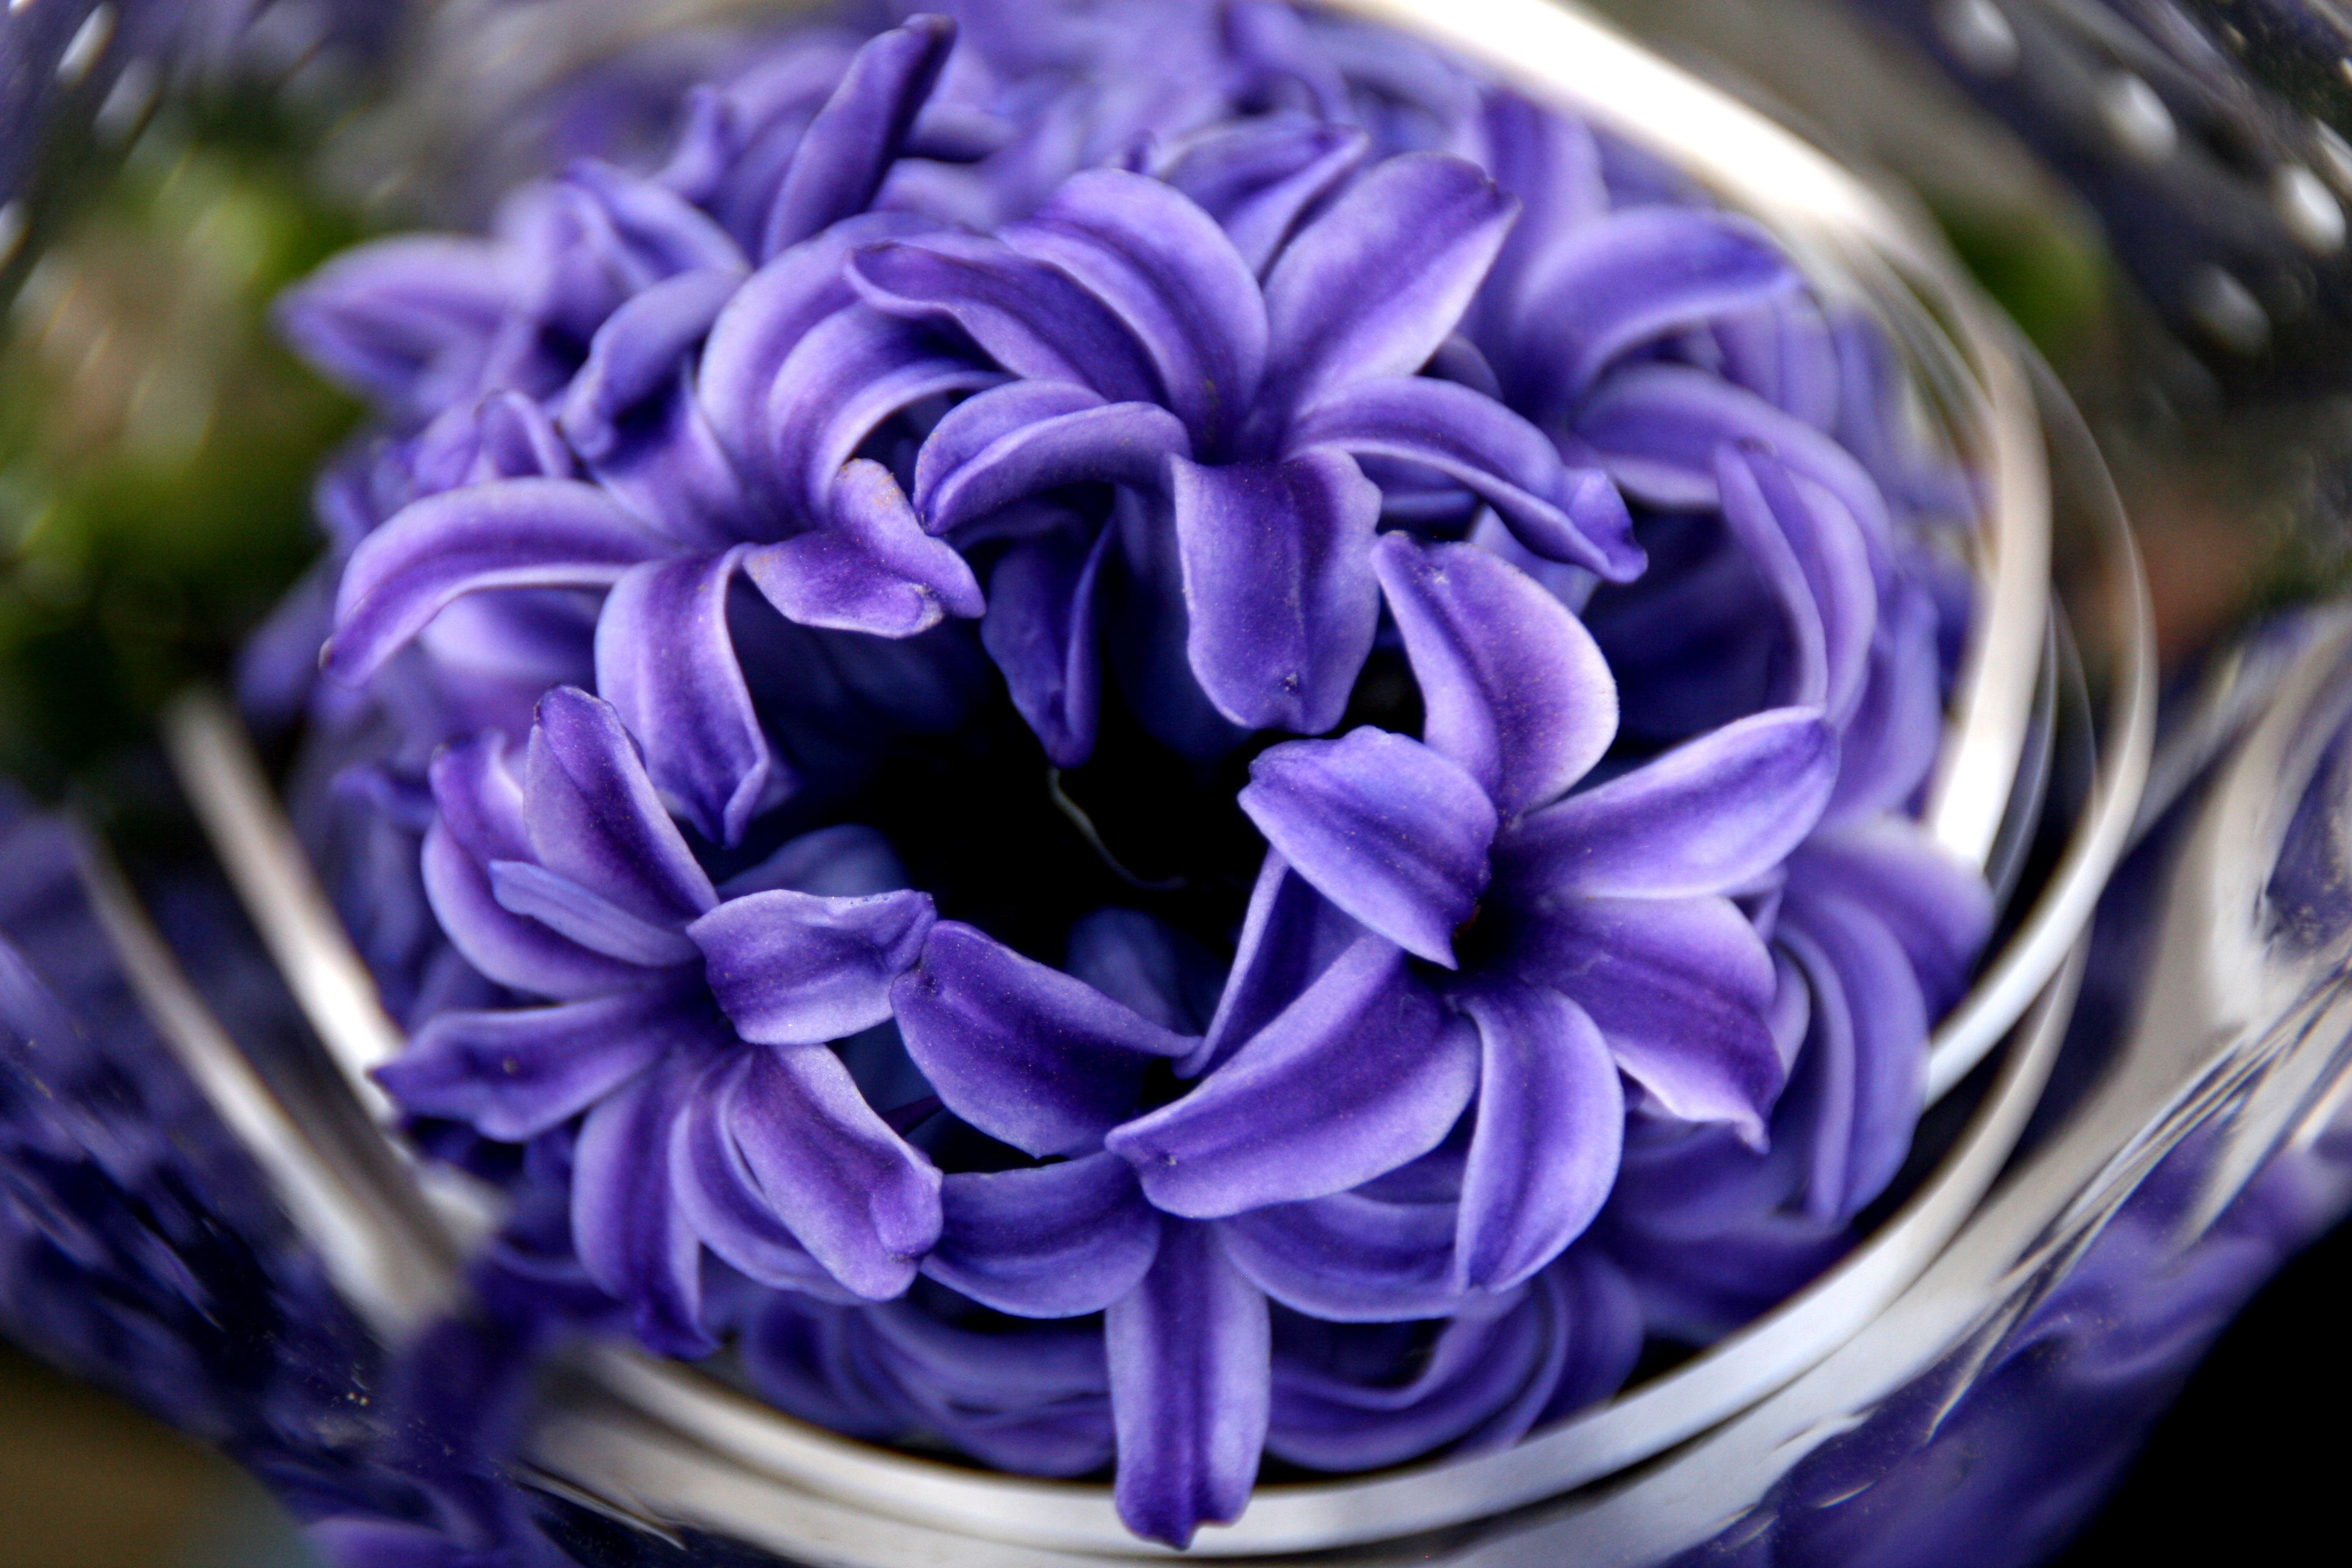
plant, flower, purple, petal, spring, blue, flora, petals, floristry, hyacinth, macro photography, flowering plant, flower bouquet, cut flowers, mov, land plant